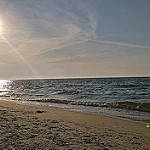
Label: sea